1st Midlothian Artillery Volunteers

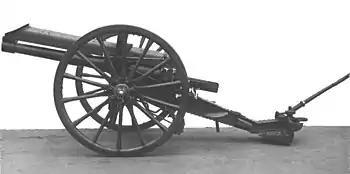
15-pounder gun issued to TF units.

When the Volunteers were subsumed into the new Territorial Force (TF) under the Haldane Reforms of 1908, the MRGAV was transferred to the Royal Field Artillery (RFA) and provided the bulk of the I (or 1st) Lowland Brigade, RFA, with one battery coming from the 1st Edinburgh (City) RGA (V), giving the following organisation: